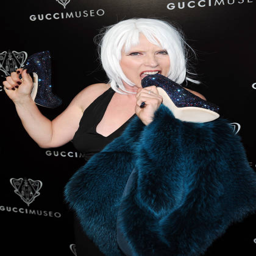
music video performer attends the opening .